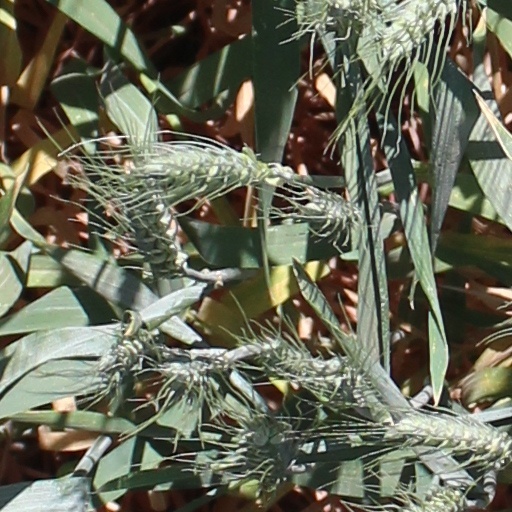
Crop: wheat